Hala Hameed

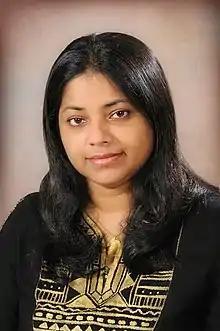
Official portrait, 2013

Hala Hameed (born 6 November 1963) is a Maldivian politician and diplomat who has been heading the Bilateral Department at the Ministry of Foreign Affairs since August 2022.